Draped turban

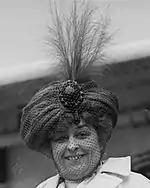
Amelia Bingham in an ornate turban hat, 1910

A draped turban or turban hat is a millinery design in which fabric is draped to create headwear closely moulded to the head. Sometimes it may be stiffened or padded, although simpler versions may just comprise wound fabric that is knotted or stitched. It may include a peak, feather or other details to add height. It generally covers most or all of the hair.